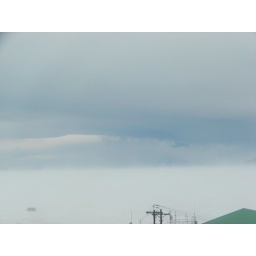
View from my office window in Crary Lab.